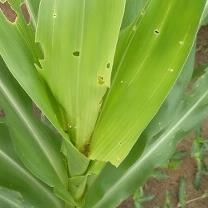
Crop: Maize
Condition: spodoptera-frugiperda-a